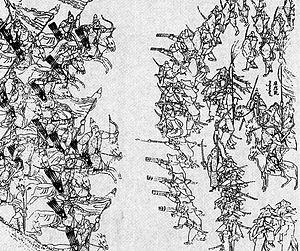
La bataille de Sarhu est le nom donné à un ensemble de conflits, durant l'hiver 1619, entre les Jürchens de la dynastie des Jin postérieurs et les Chinois de la dynastie Ming, aidé de leurs alliés Coréens du royaume de Joseon. La bataille est remarquable par l'utilisation importante de la cavalerie par les Jin postérieurs pour vaincre les forces Ming et Joseon équipées de fusils et de canons. Pour cette raison, cette bataille est parfois comparée à la bataille de Nagashino, au Japon.
D'origine mandchoue, Nurhachi réalisa l'unité des tribus Jurchen et fonda la dynastie des Jīn postérieurs. Celle-ci devait devenir ensuite la dynastie Qing, la dernière dynastie impériale chinoise.
1619 est une année commune commençant un mardi.